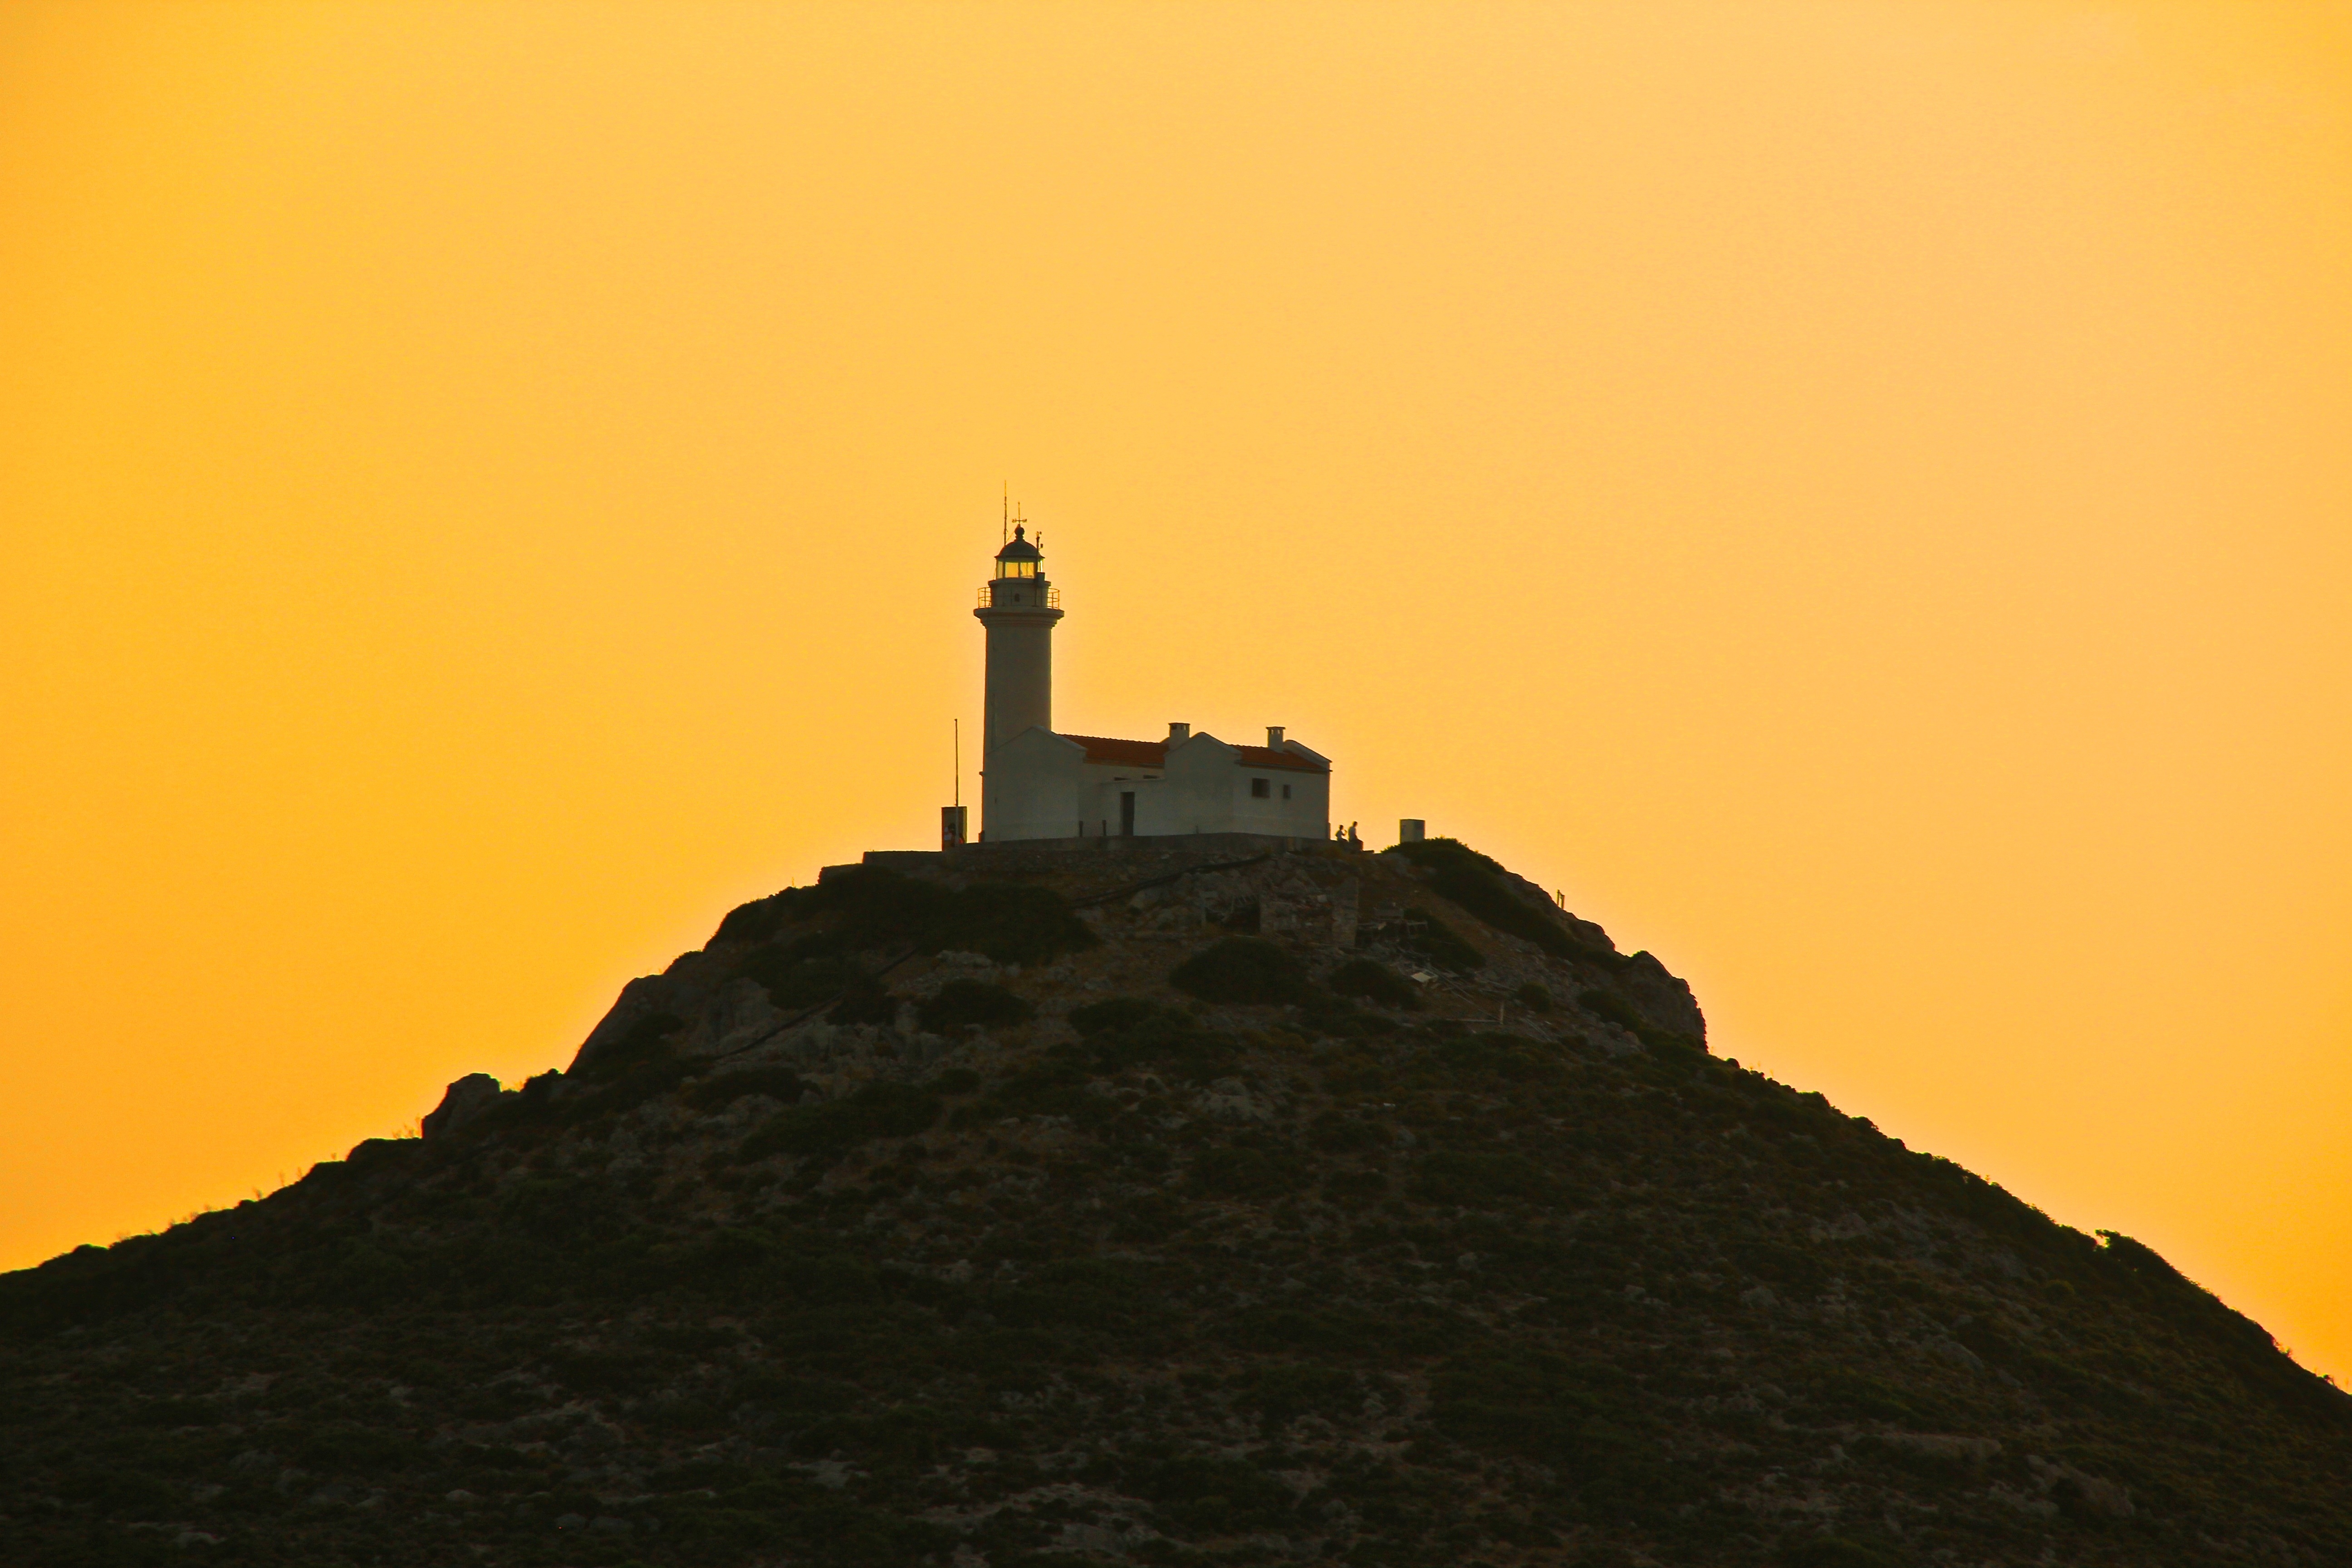
sea, coast, horizon, mountain, lighthouse, sunrise, sunset, morning, hill, dawn, dusk, tower, yellow, temple, yellow sky, colorful sunset